Ngo Dinh Diem

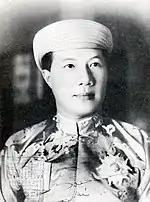
Portrait of emperor Bảo Đại

During his career as a mandarin, Diệm was known for his industriousness and incorruptibility, and as a Catholic leader and nationalist. Catholic nationalism in Vietnam during the 1920s and 1930s facilitated Diệm's ascent in his bureaucratic career.